Georges Guétary

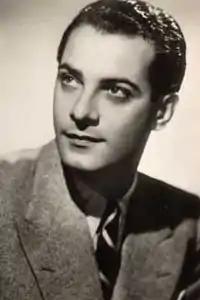
Georges Guétary

Georges Guétary, born Lambros Vorloou (8 February 1915 – 13 September 1997) was a French singer, dancer, cabaret performer and film actor, best known for his role in the 1951 musical "An American in Paris".